Supreme Court of Victoria

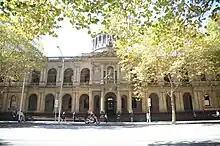
Front facade of the Supreme Court of Victoria

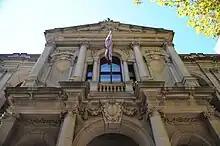
Supreme Court of Victoria Front Entrance

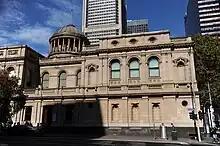
View of Lonsdale Street facade

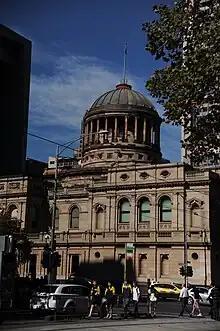
Supreme Court of Victoria Library Tower Dome

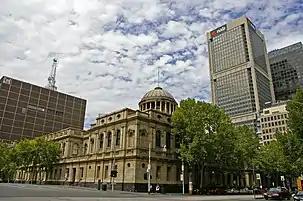
The Supreme Court of Victoria is located on the corner of Lonsdale and William Streets, Melbourne CBD, at the same intersection as the Melbourne Magistrates' Court and the County Court of Victoria.

The main buildings for the Supreme Court are located at the corner of William and Lonsdale Streets in Melbourne and in nearby buildings.